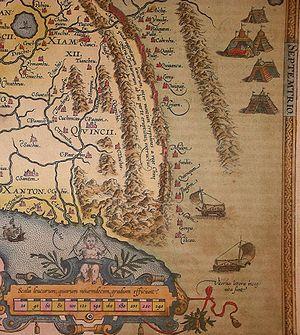
L'Histoire de la Grande Muraille commence lorsque des fortifications construites par divers États de la Période des Printemps et Automnes et de la Période des Royaumes combattants sont reliées entre elles sur ordre de Qin Shi Huang, le premier empereur de Chine, pour protéger le territoire de la dynastie Qin nouvellement fondée contre les incursions des nomades des steppes du nord. Les murs qui la composent sont construits en terre battue, en utilisant le travail forcé. Finalement, en 212 av. J.-C., elle s'étend du Gansu jusqu'à la côte du sud de la Mandchourie.